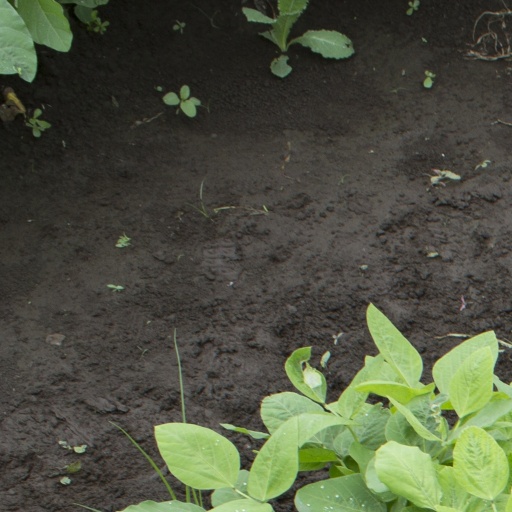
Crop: soybean